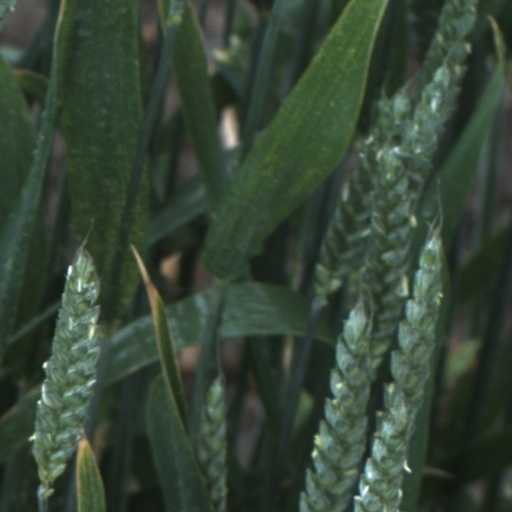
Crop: wheat